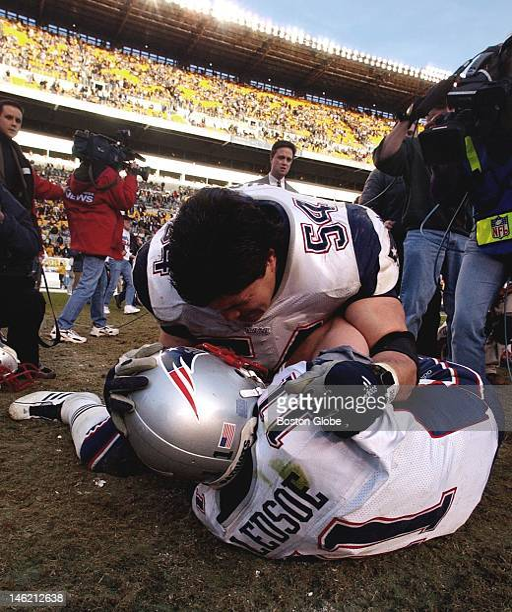
american football player congratulates american football player after defeating sports team in the championship game